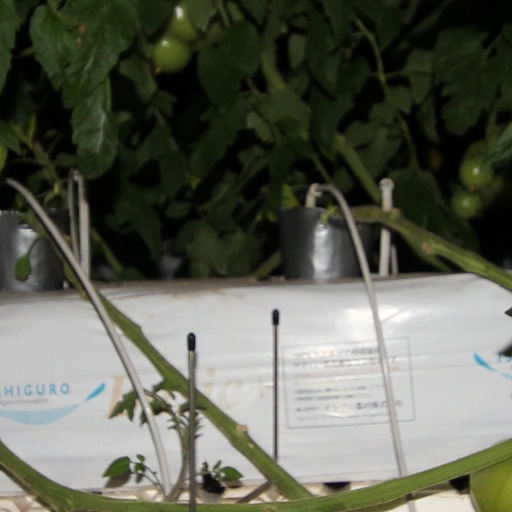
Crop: tomato